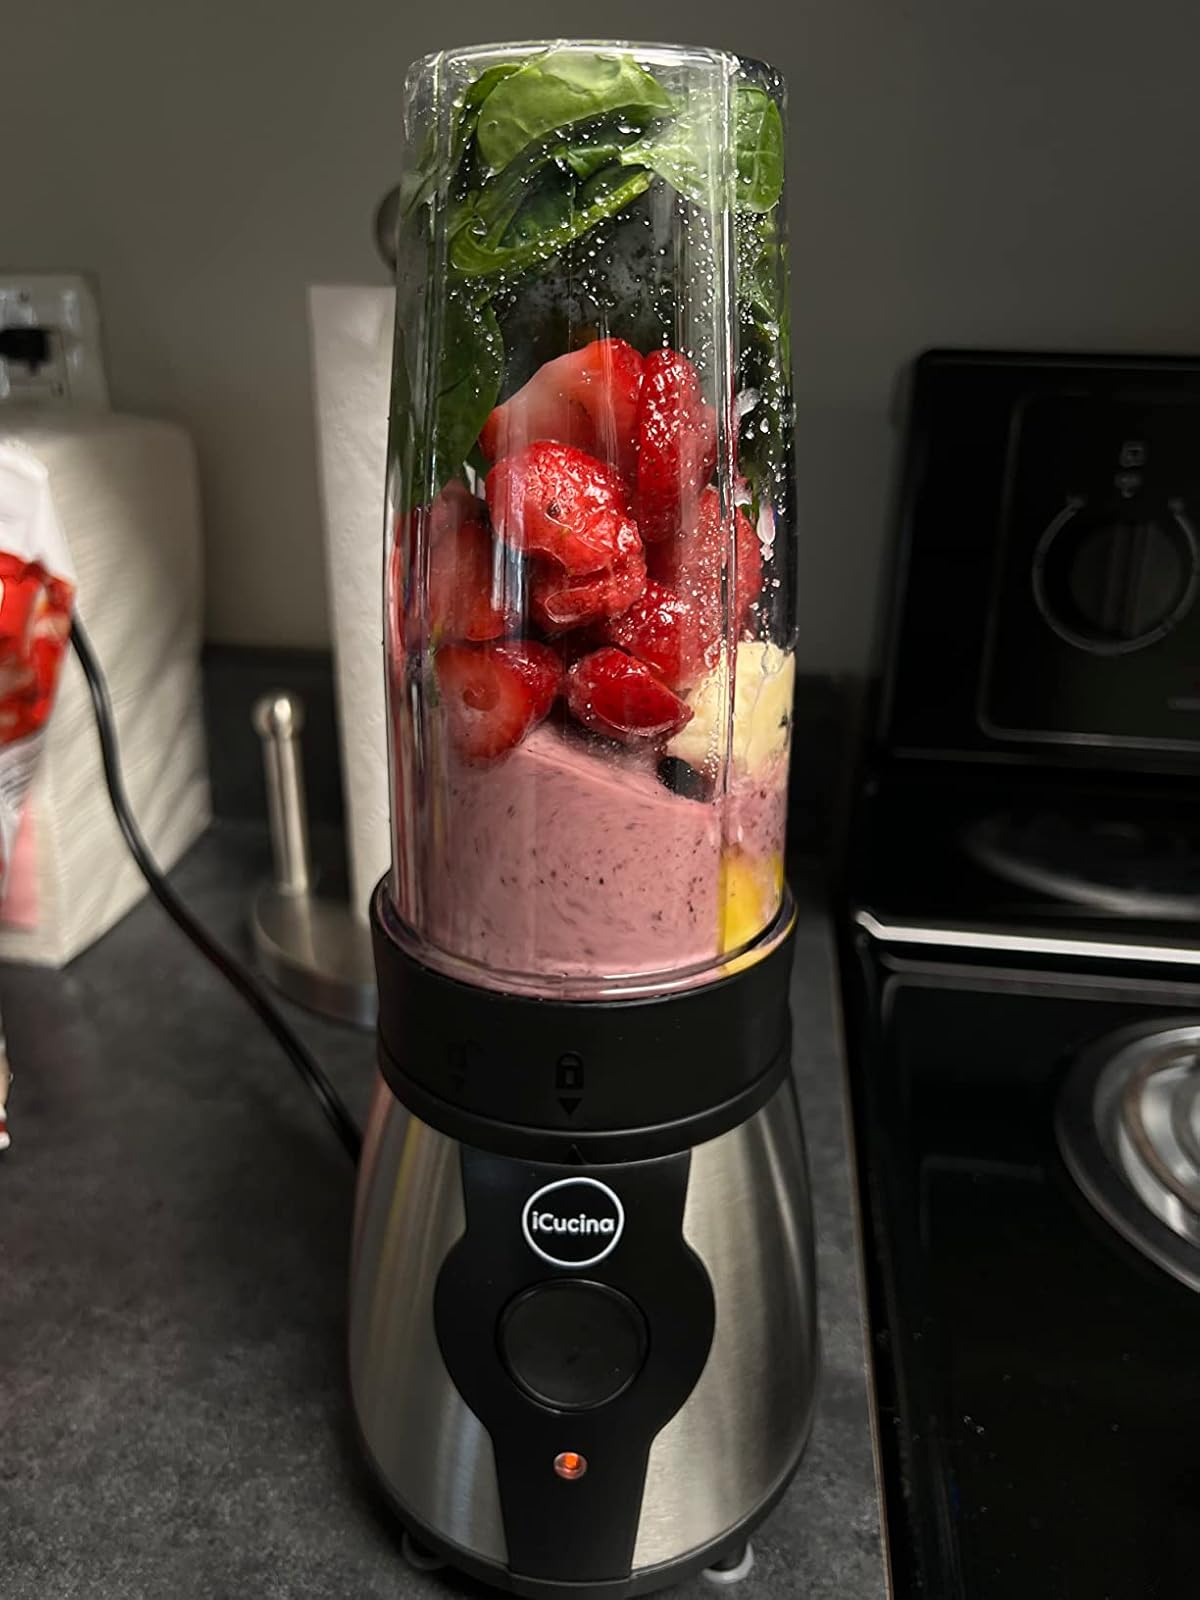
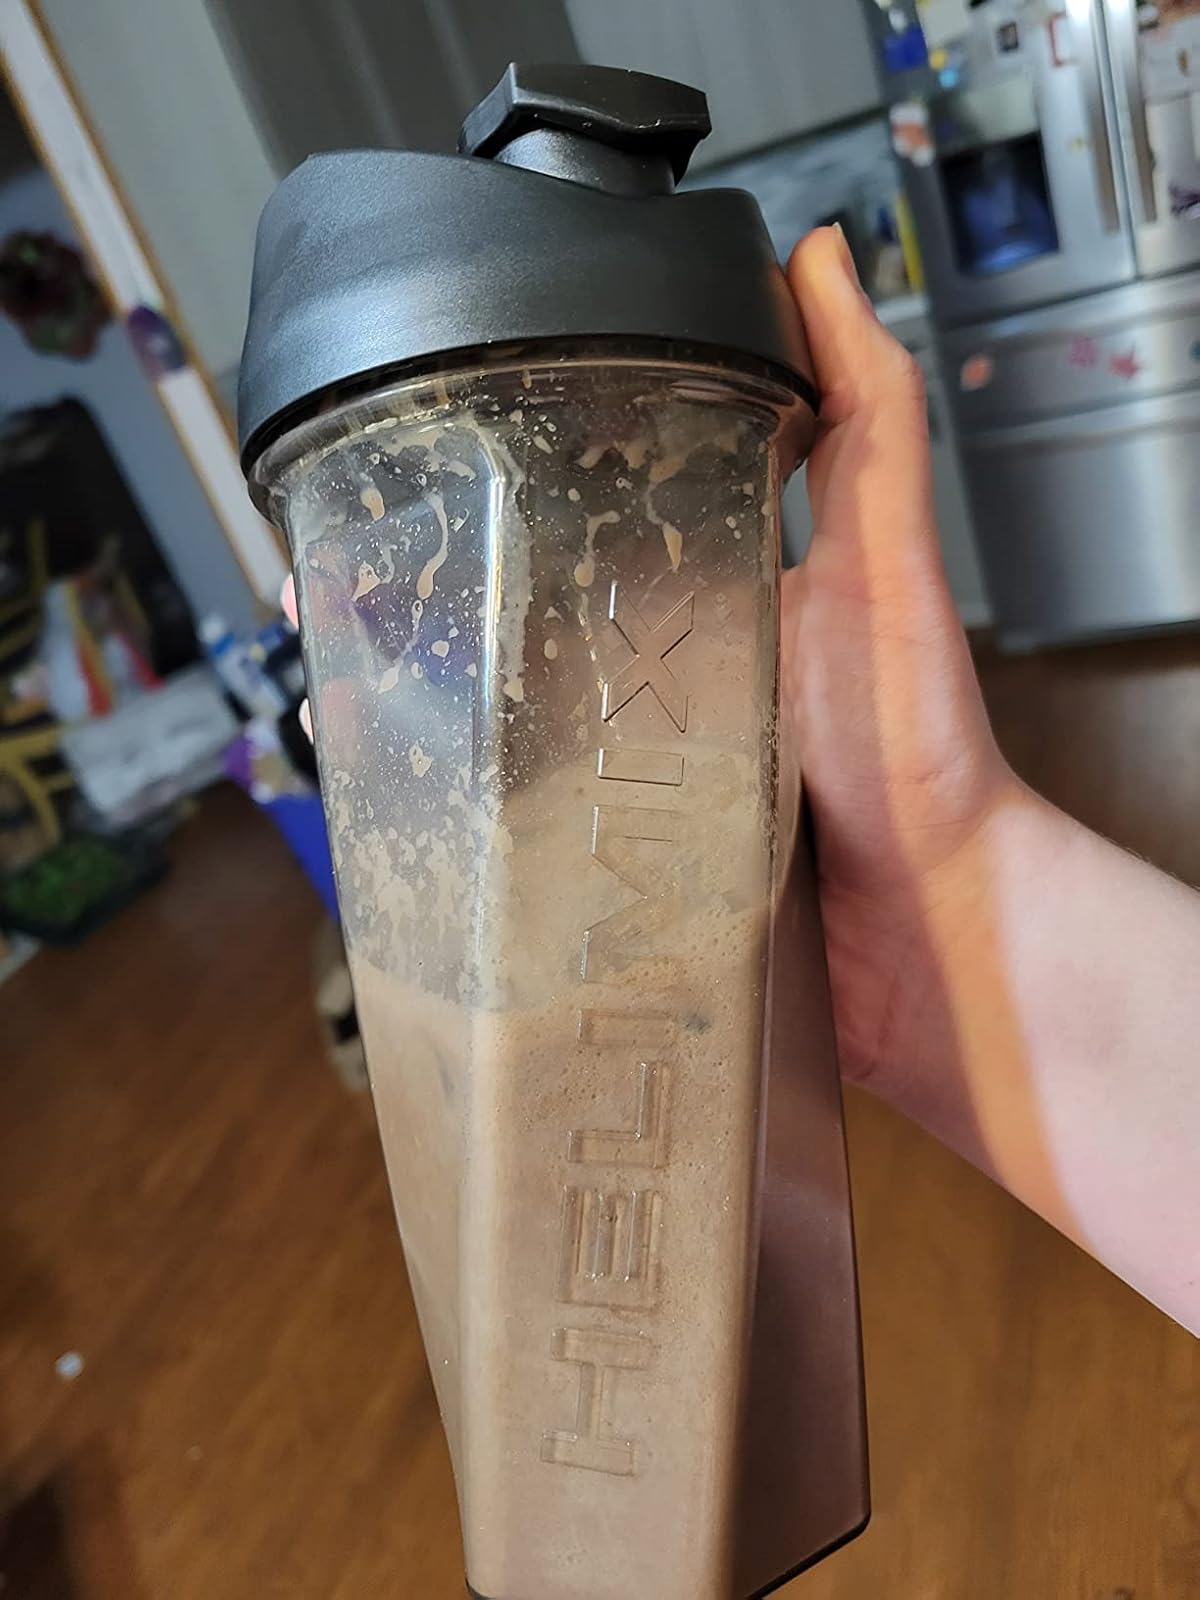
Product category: items_blender
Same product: no